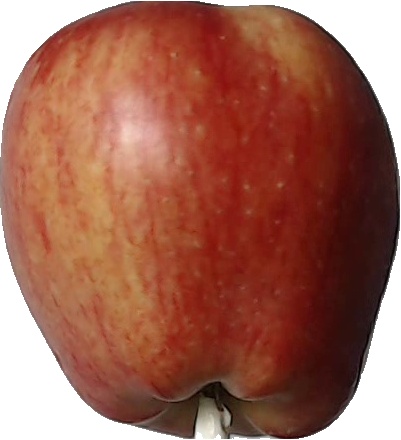
Label: apple_red_1